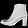
Label: Ankle boot